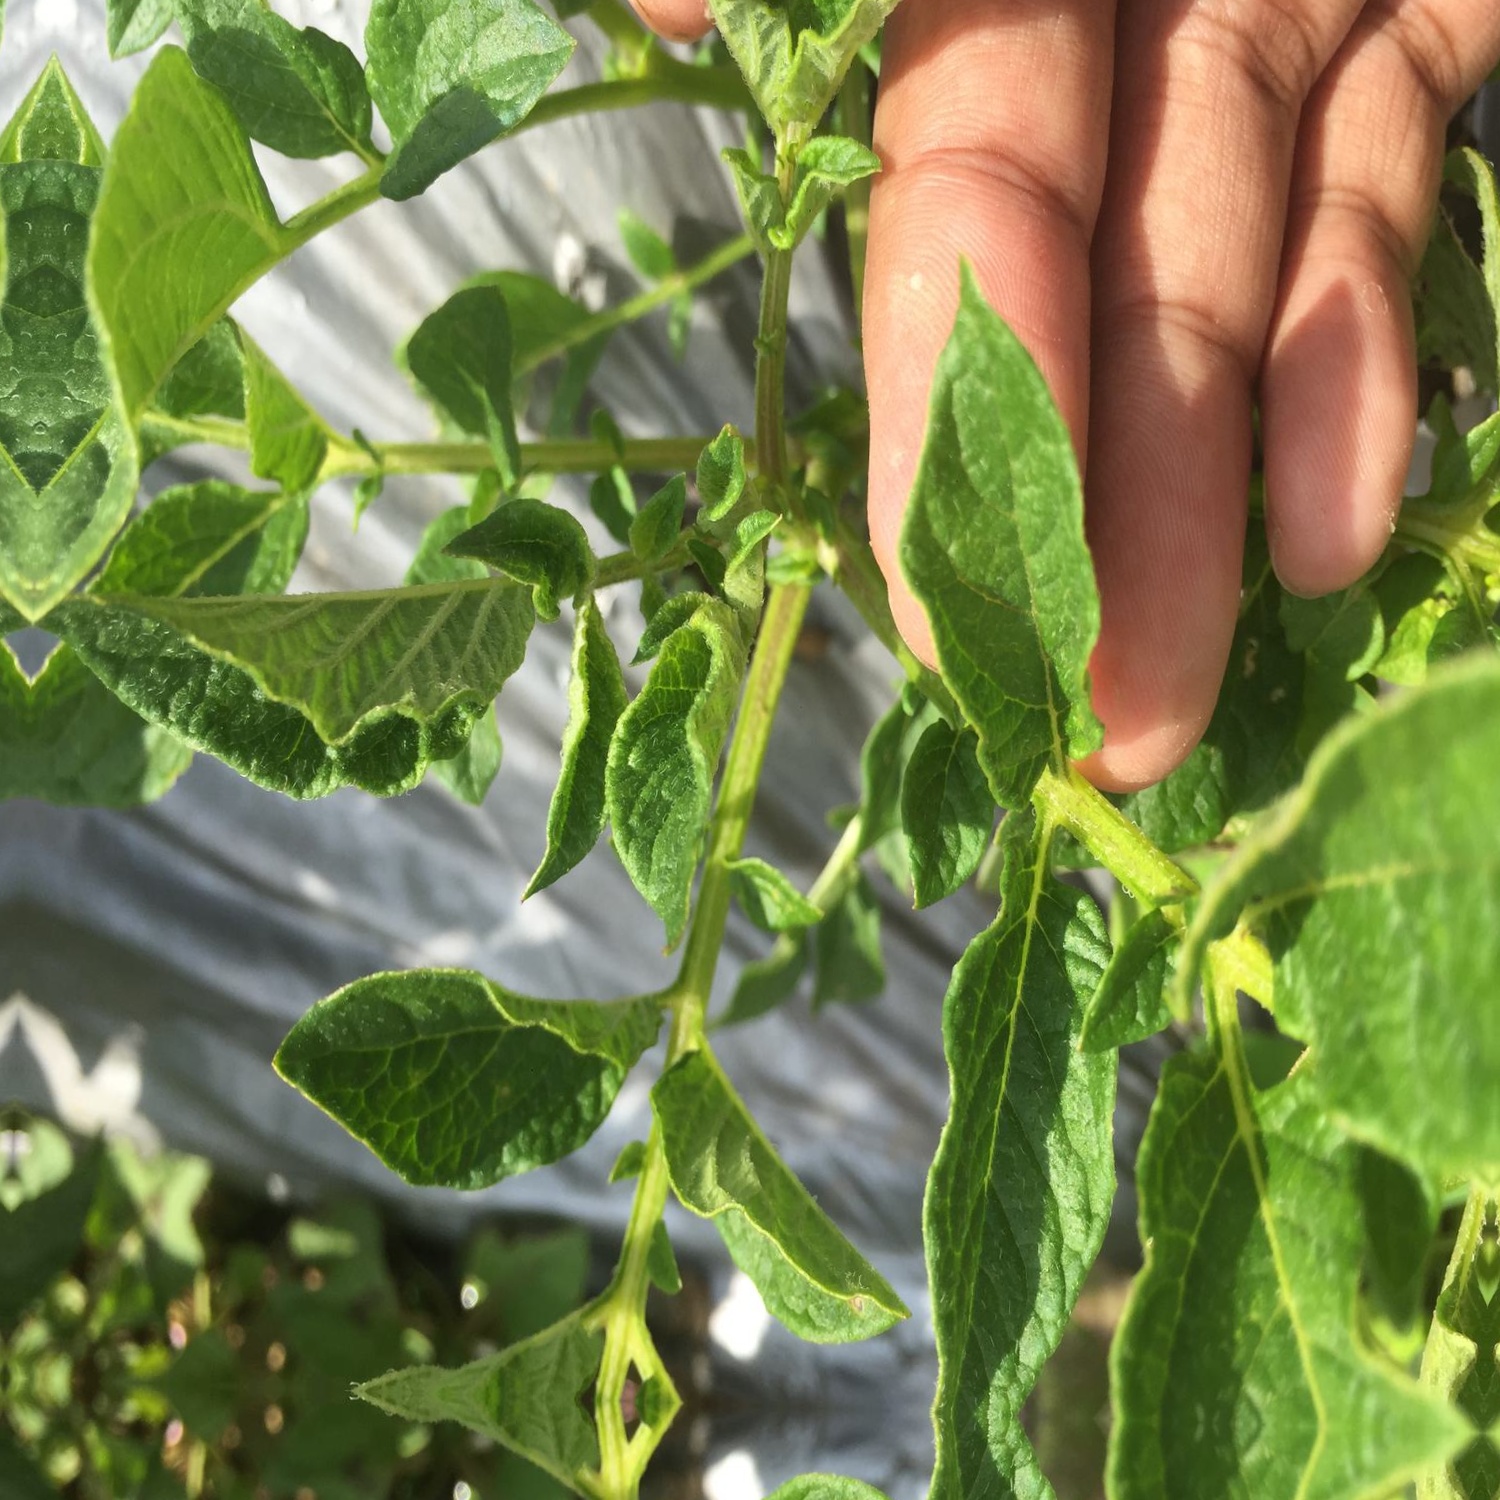
Etiqueta: Virus